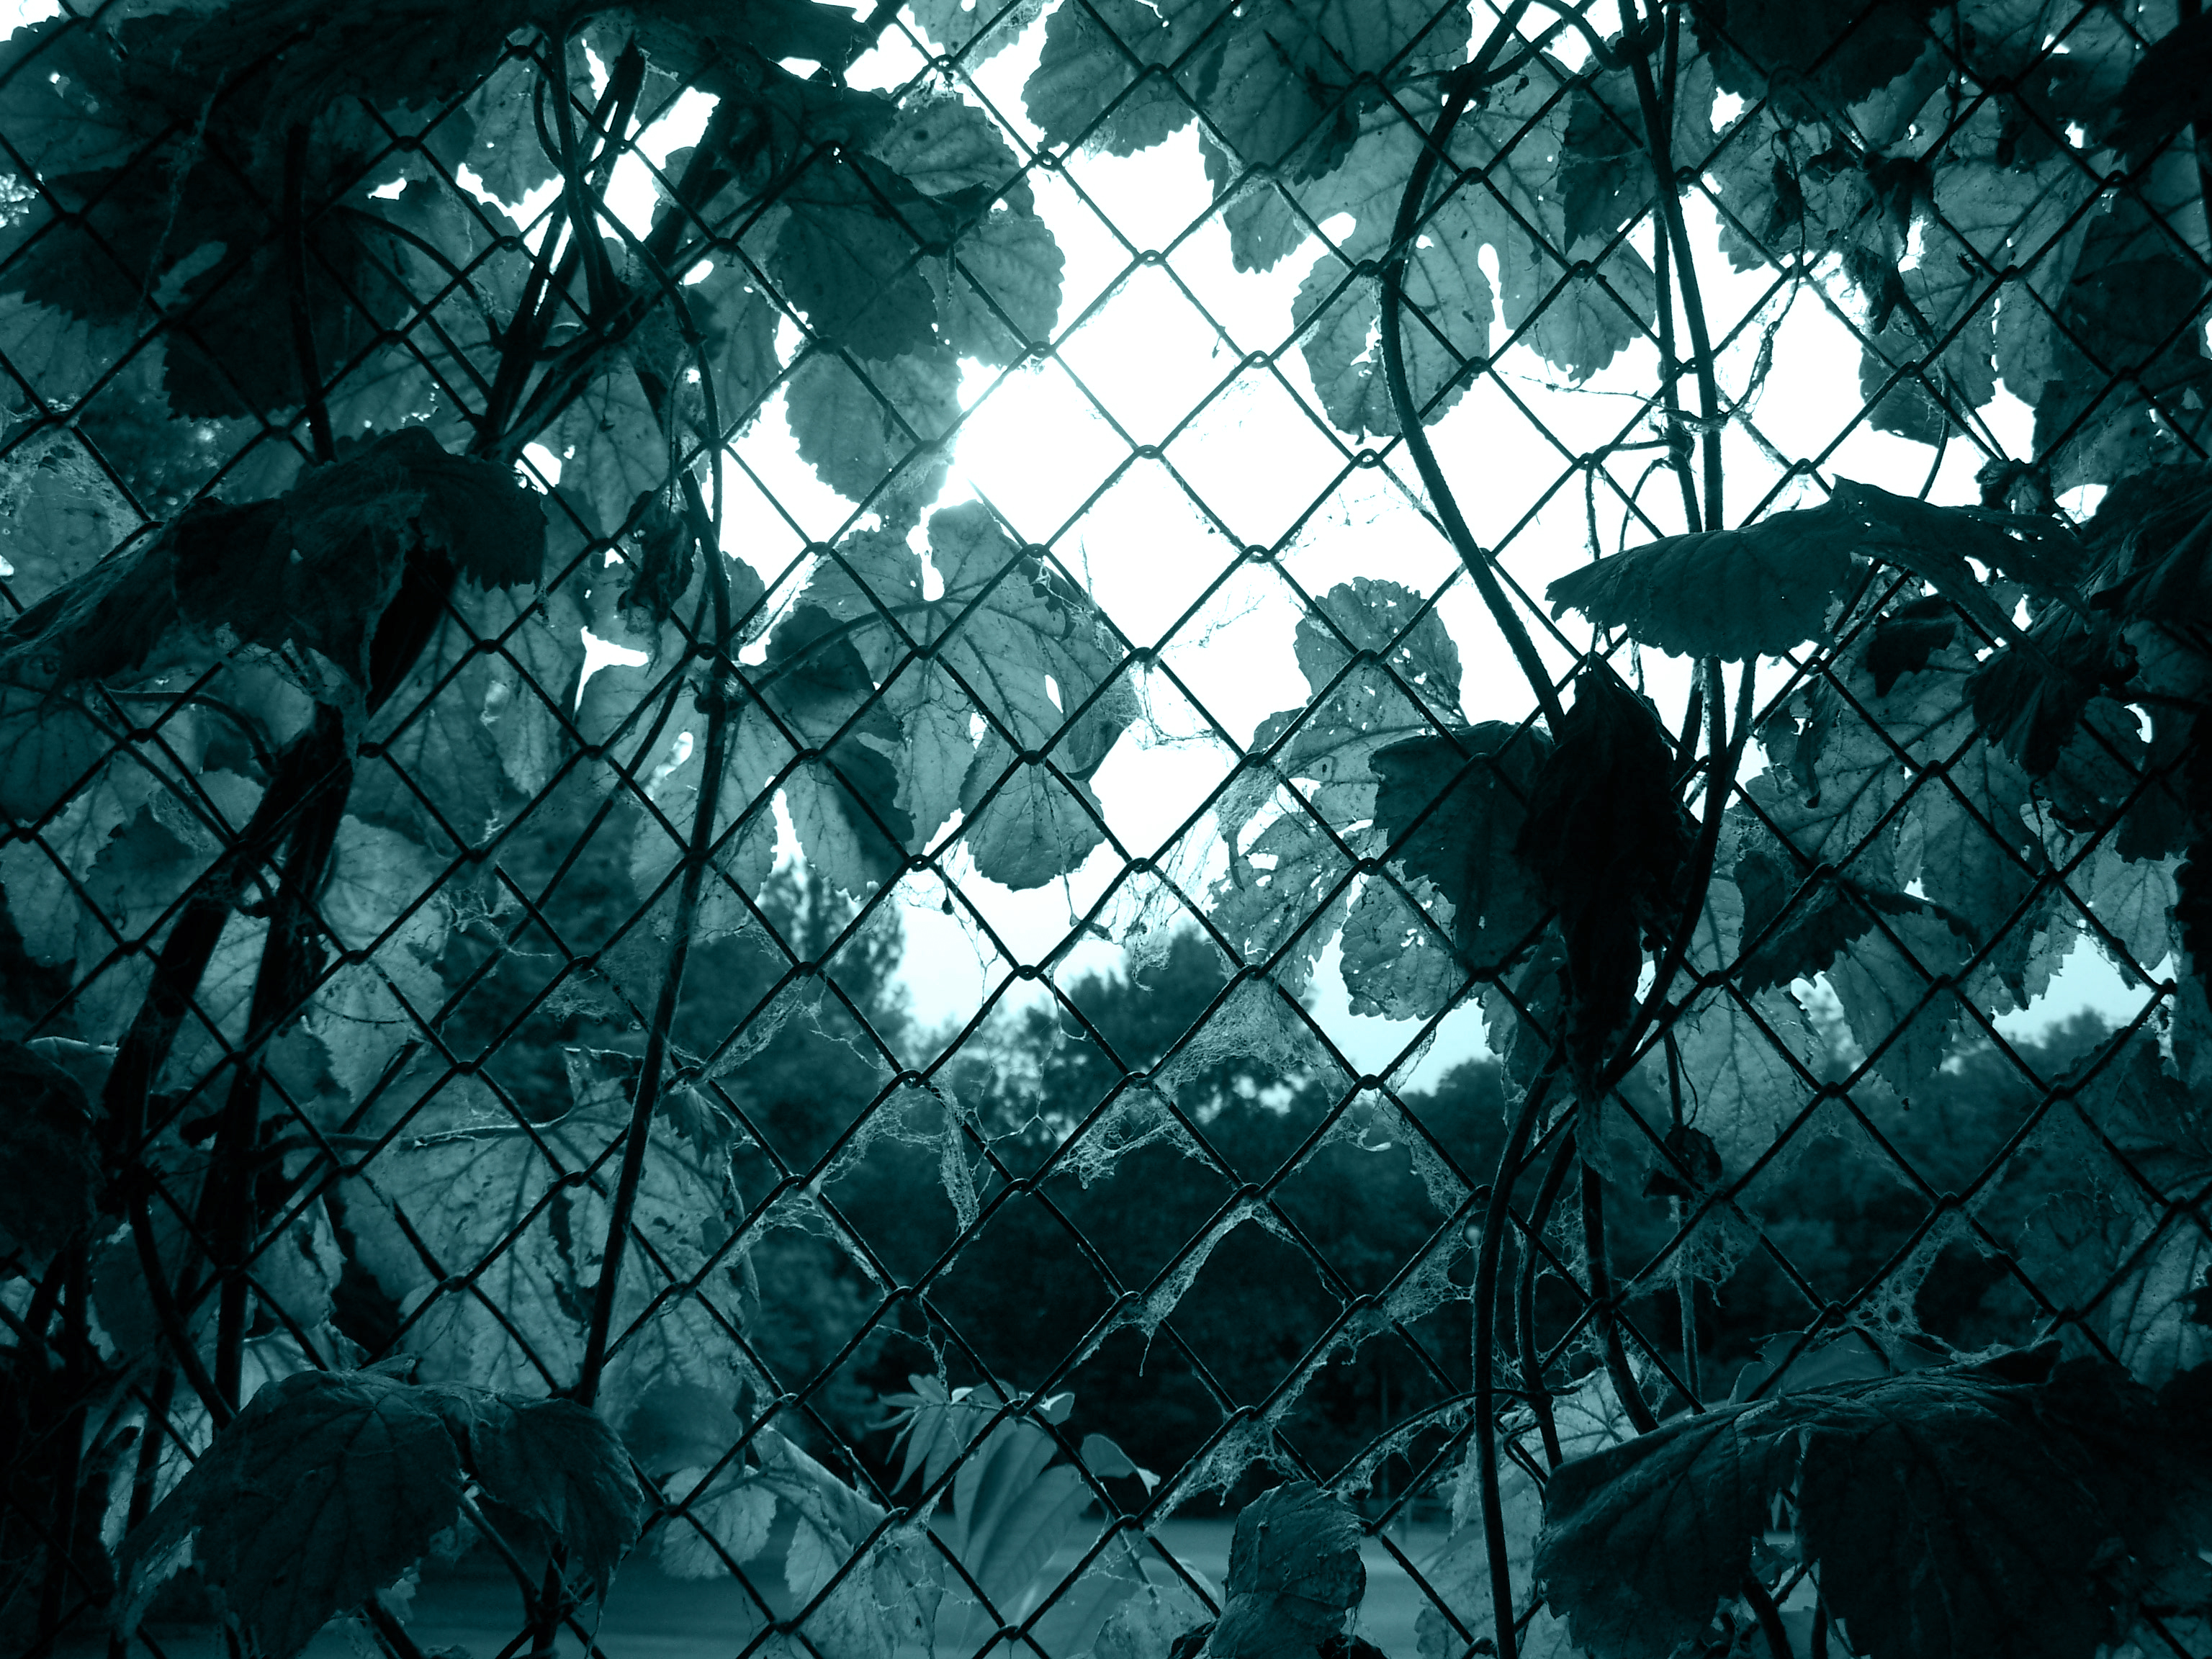
magic, mystic, creative, artistic, nature, sky, laves, free, story, sleep, retro, style, fairy, fantasy, portal, green, branch, blue, tree, leaf, water, design, sunlight, black and white, plant, reflection, architecture, pattern, window, glass, monochrome, forest